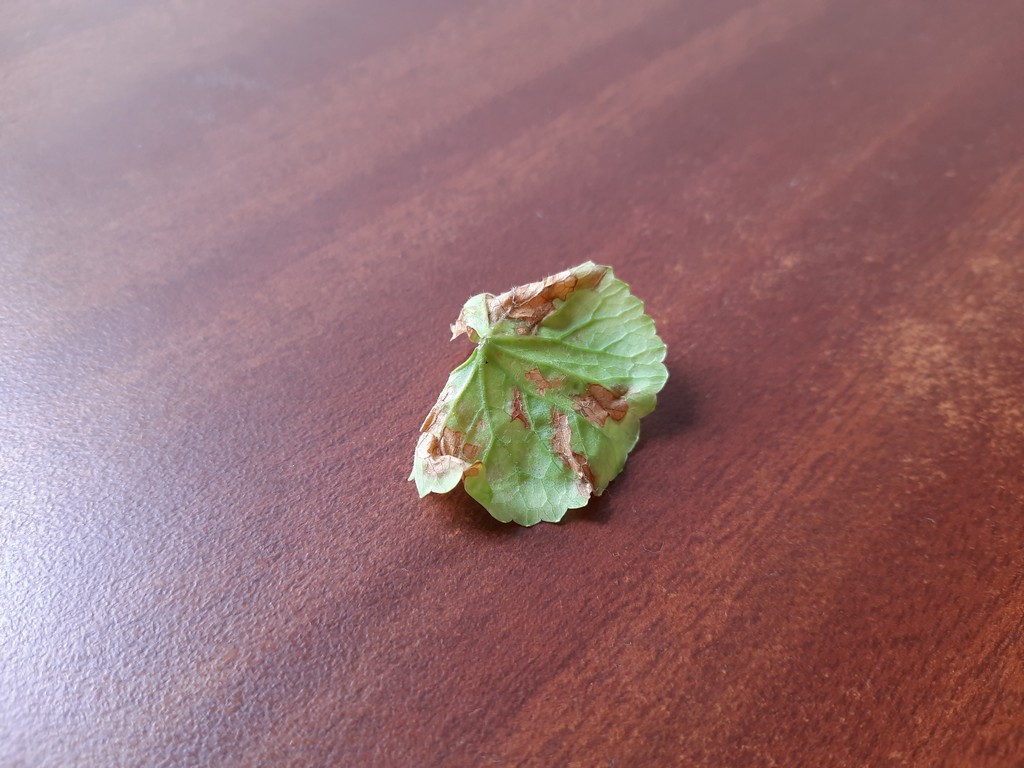
Label: Unhealthy